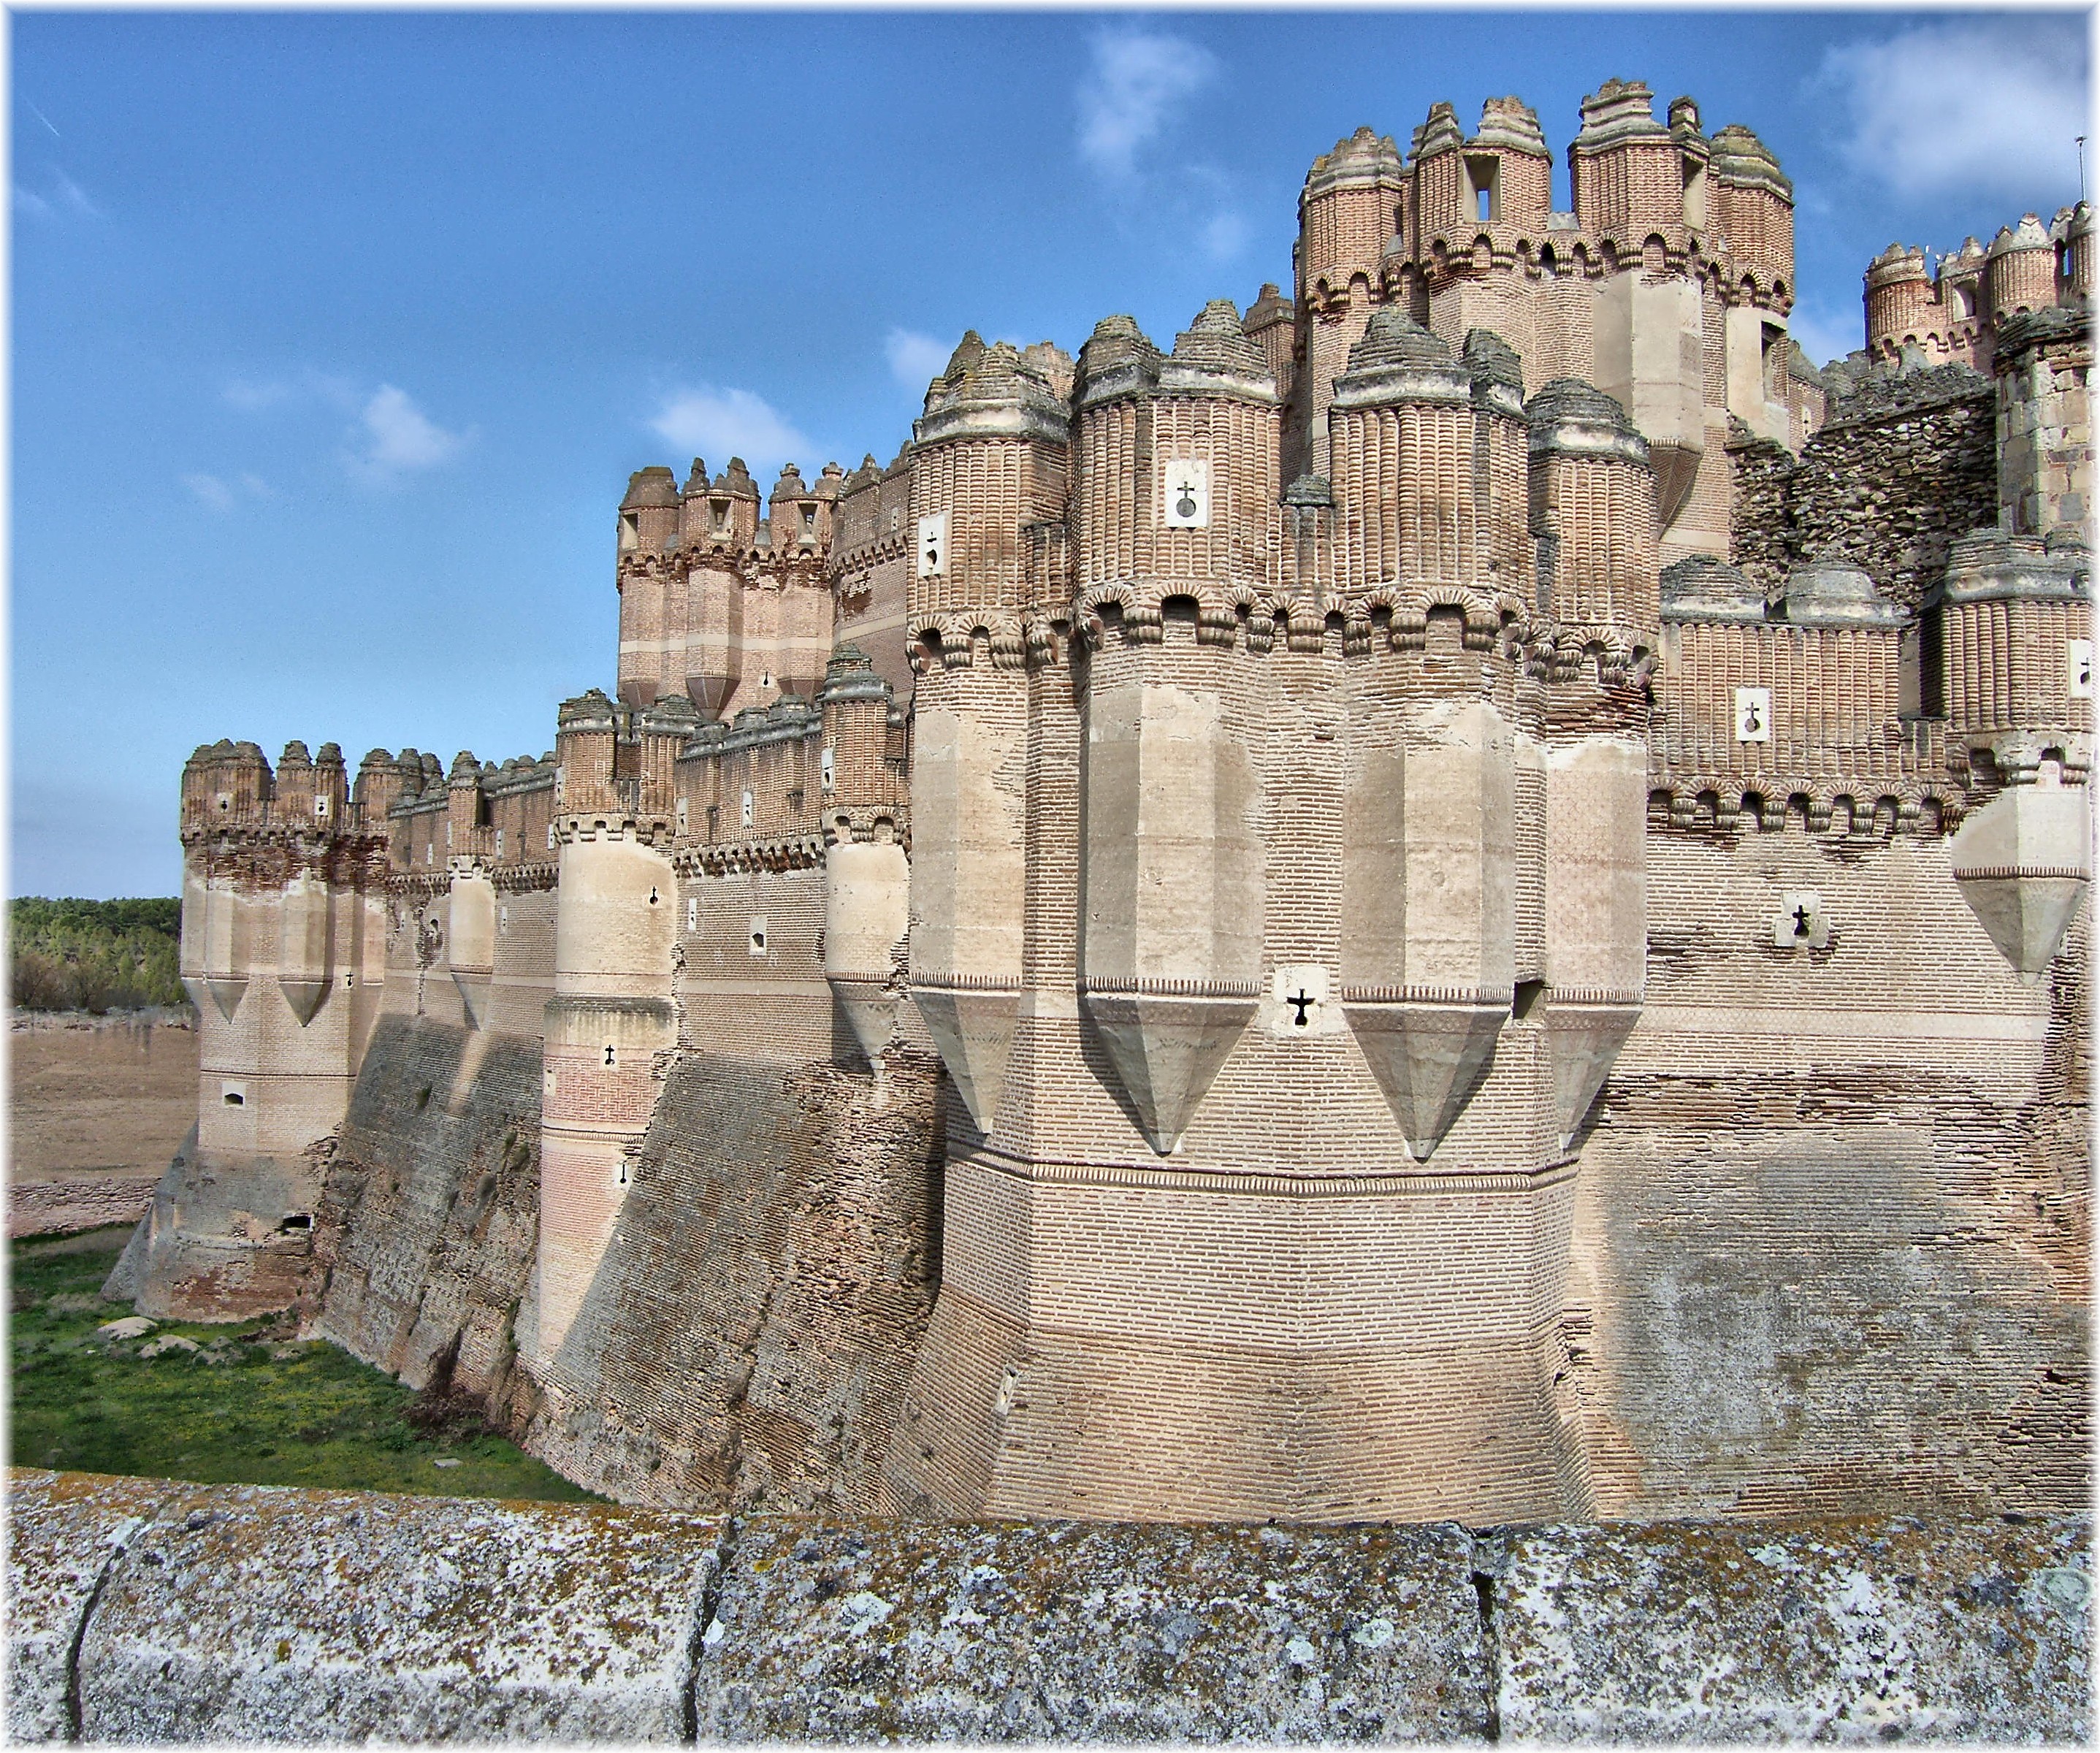
building, palace, stone, military, europe, castle, fortification, terrain, medieval, spain, espagne, ruins, monastery, edificio, arquitectura, europa, monumento, museo, coca, castillo, piedra, militar, pueblos, gotico, edificios, mygearandme, castillayleon, segovia, mudejar, espanha, historia, pedra, espana, spanien, castelo, castillaleon, arquitecture, fortificacion, spagne, pobos, spagna, monumentos, mozarabe, medievales, militares, castillos, museos, murallas, castelos, tours, archaeological site, provinciadesegovia, provinciasegovia, fortificaciones, unesco world heritage site, historic site, ancient history, ancient roman architecture